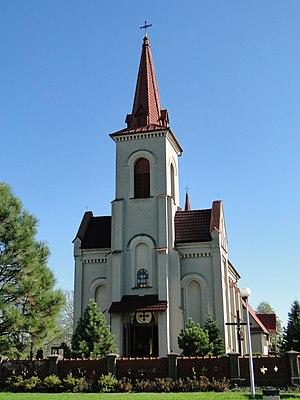
Gierałtowice est une localité polonaise de la gmina de Wieprz, située dans le powiat de Wadowice en voïvodie de Petite-Pologne.